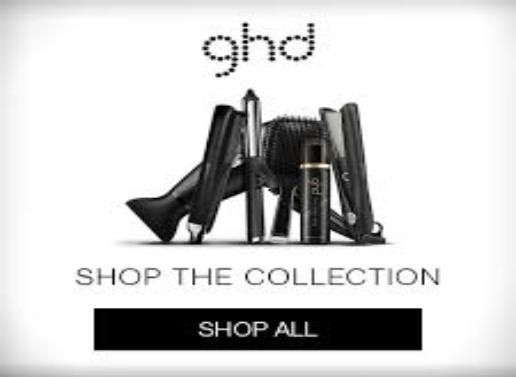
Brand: ghd
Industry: Necessities